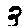
Label: 3